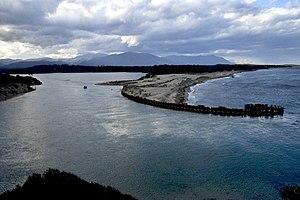
L'étang de Diane ou étang de Diana est une lagune de Haute-Corse située au nord d'Aléria.